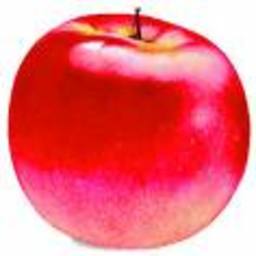
Label: Apple